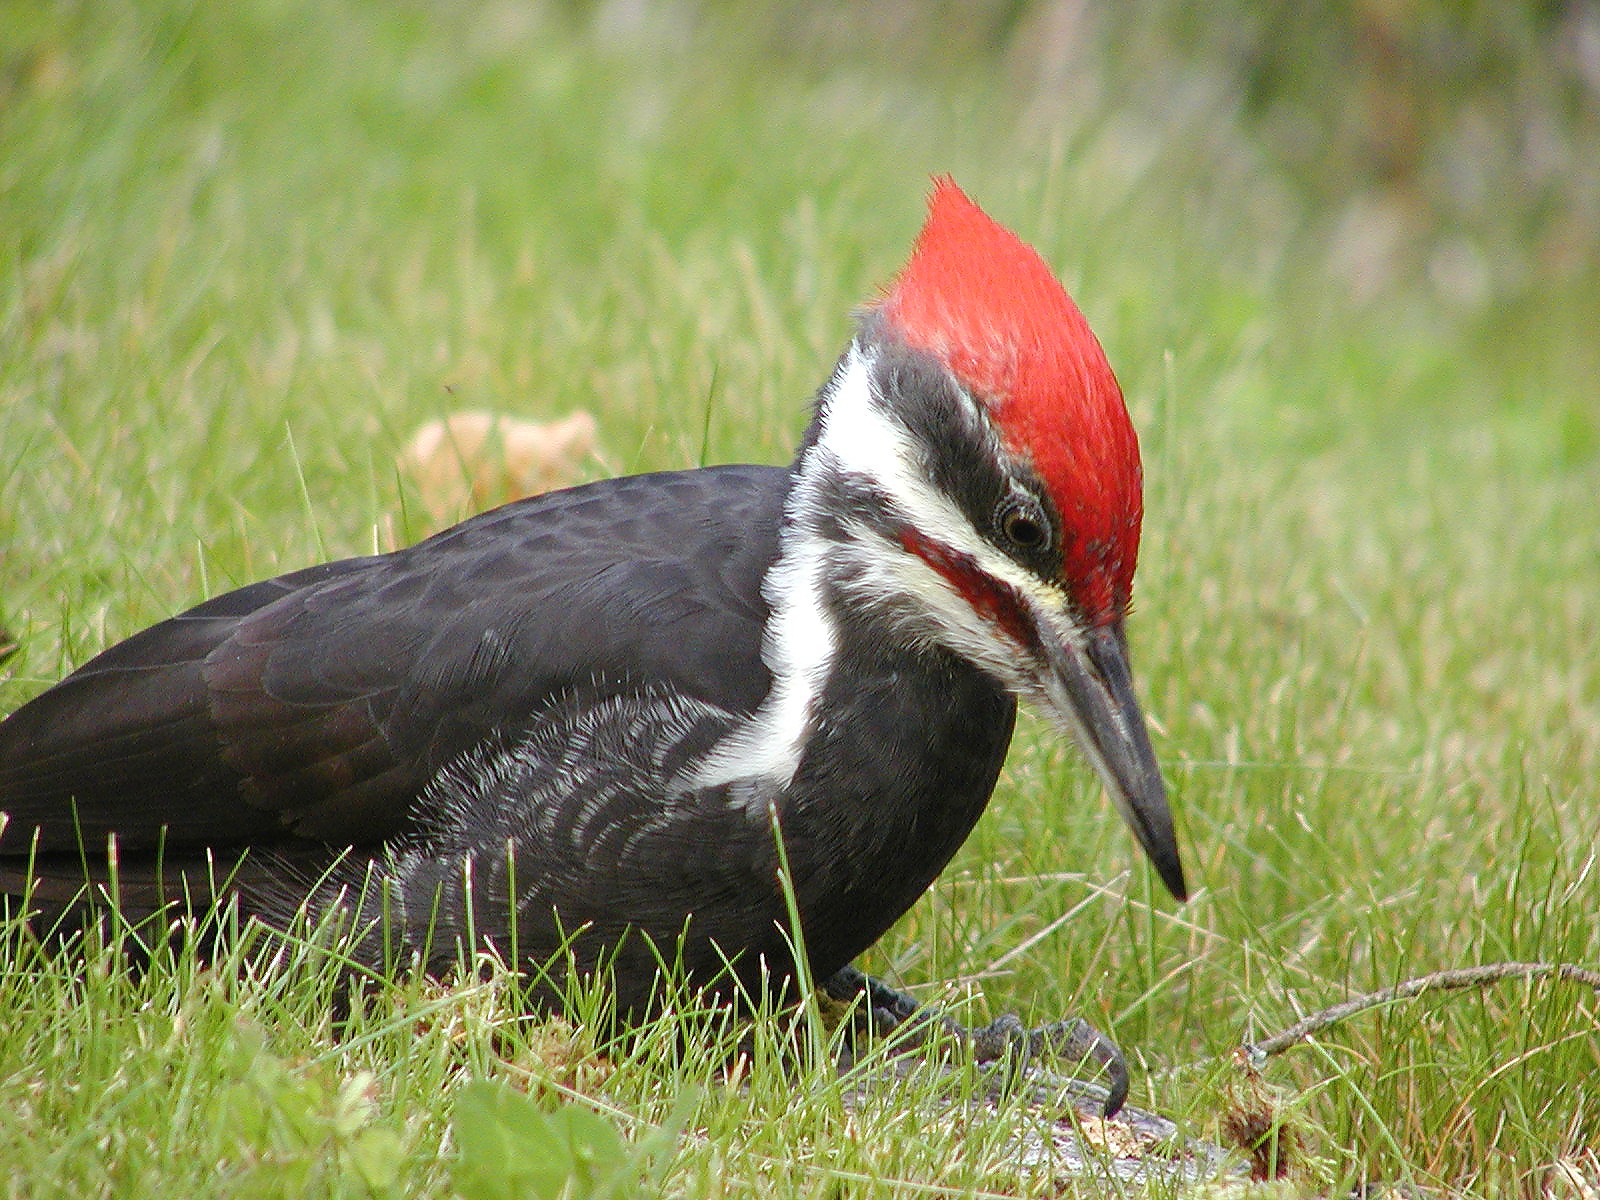
nature, bird, ground, wildlife, beak, sitting, avian, fauna, stork, vertebrate, woodpecker, perching bird, piciformes, ciconiiformes